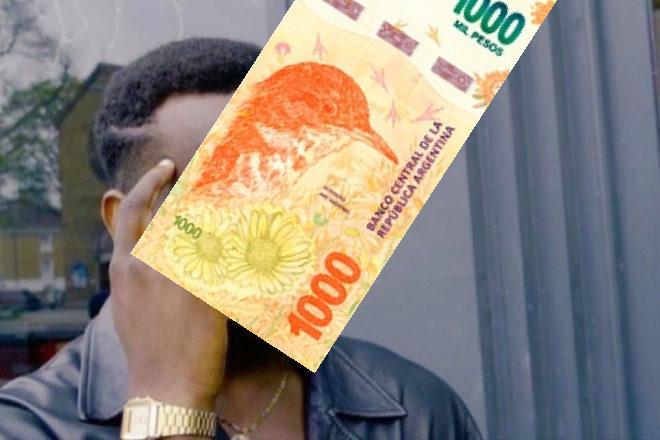
Denominación: 1000